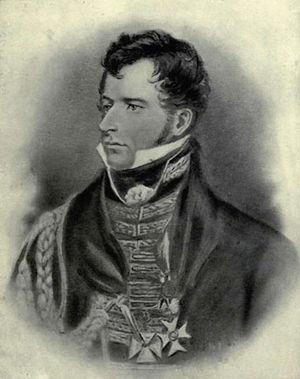
William Howe De Lancey, né en 1778 à New York aux États-Unis et mort le 26 juin 1815 à Mont-Saint-Jean, dans le royaume des Pays-Bas, est un militaire britannique ayant servi durant les guerres napoléoniennes. Il est quartier-maître général de l'armée britannique à la bataille de Waterloo, où il est mortellement blessé.